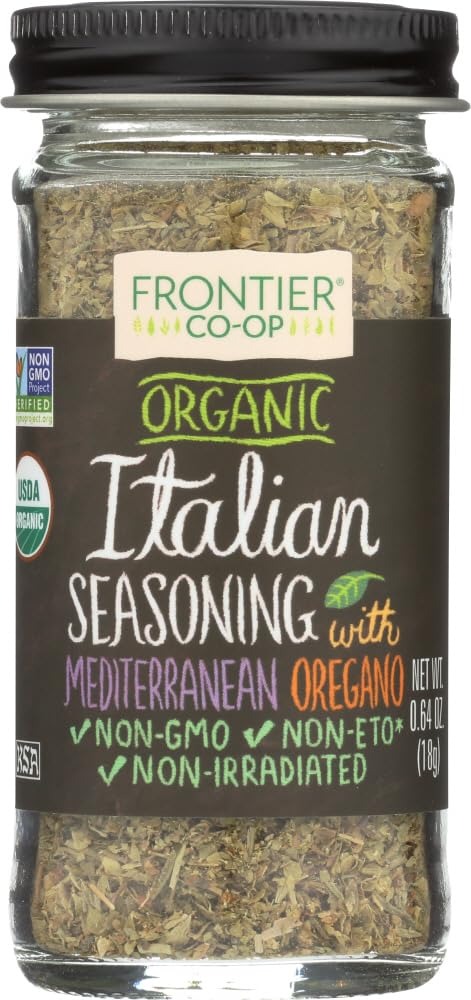
Item Name: Frontier Herb Italian Seasoning Blend - Organic - .64 oz
Value: 1.0
Unit: Count

Price: 4.67